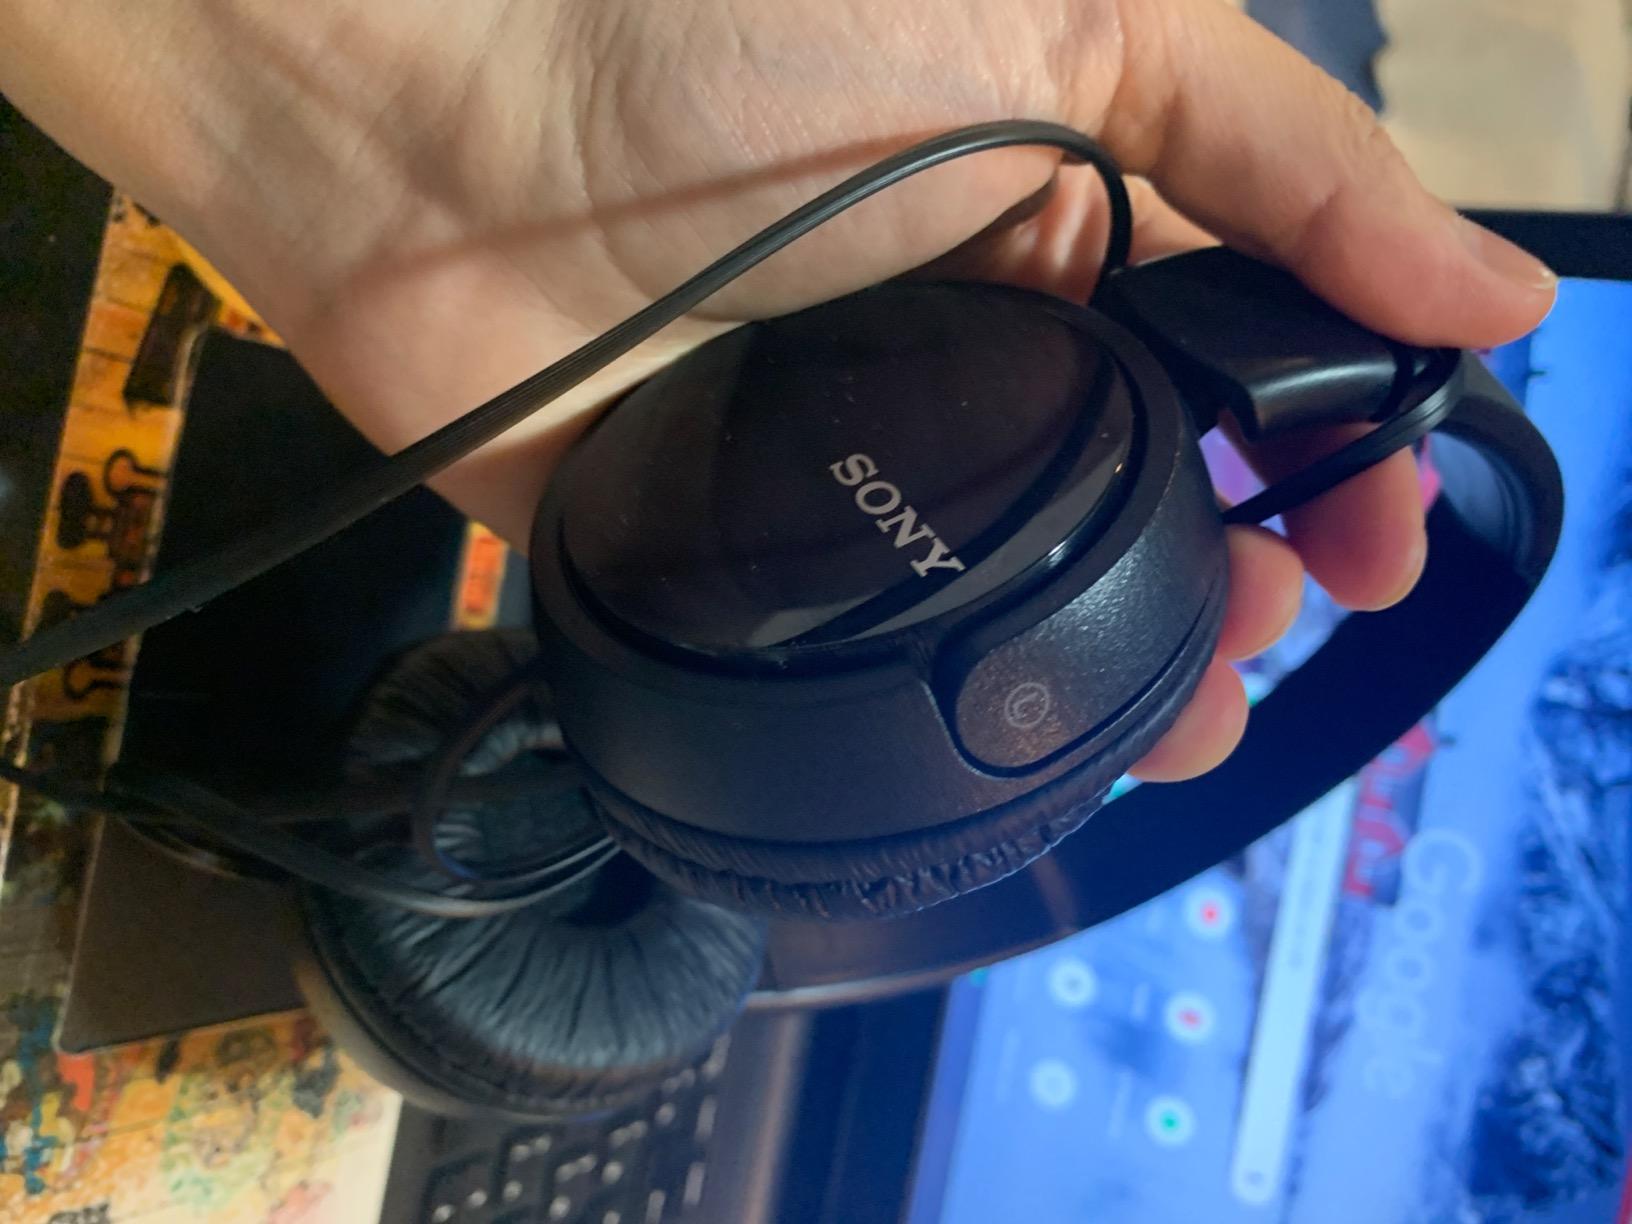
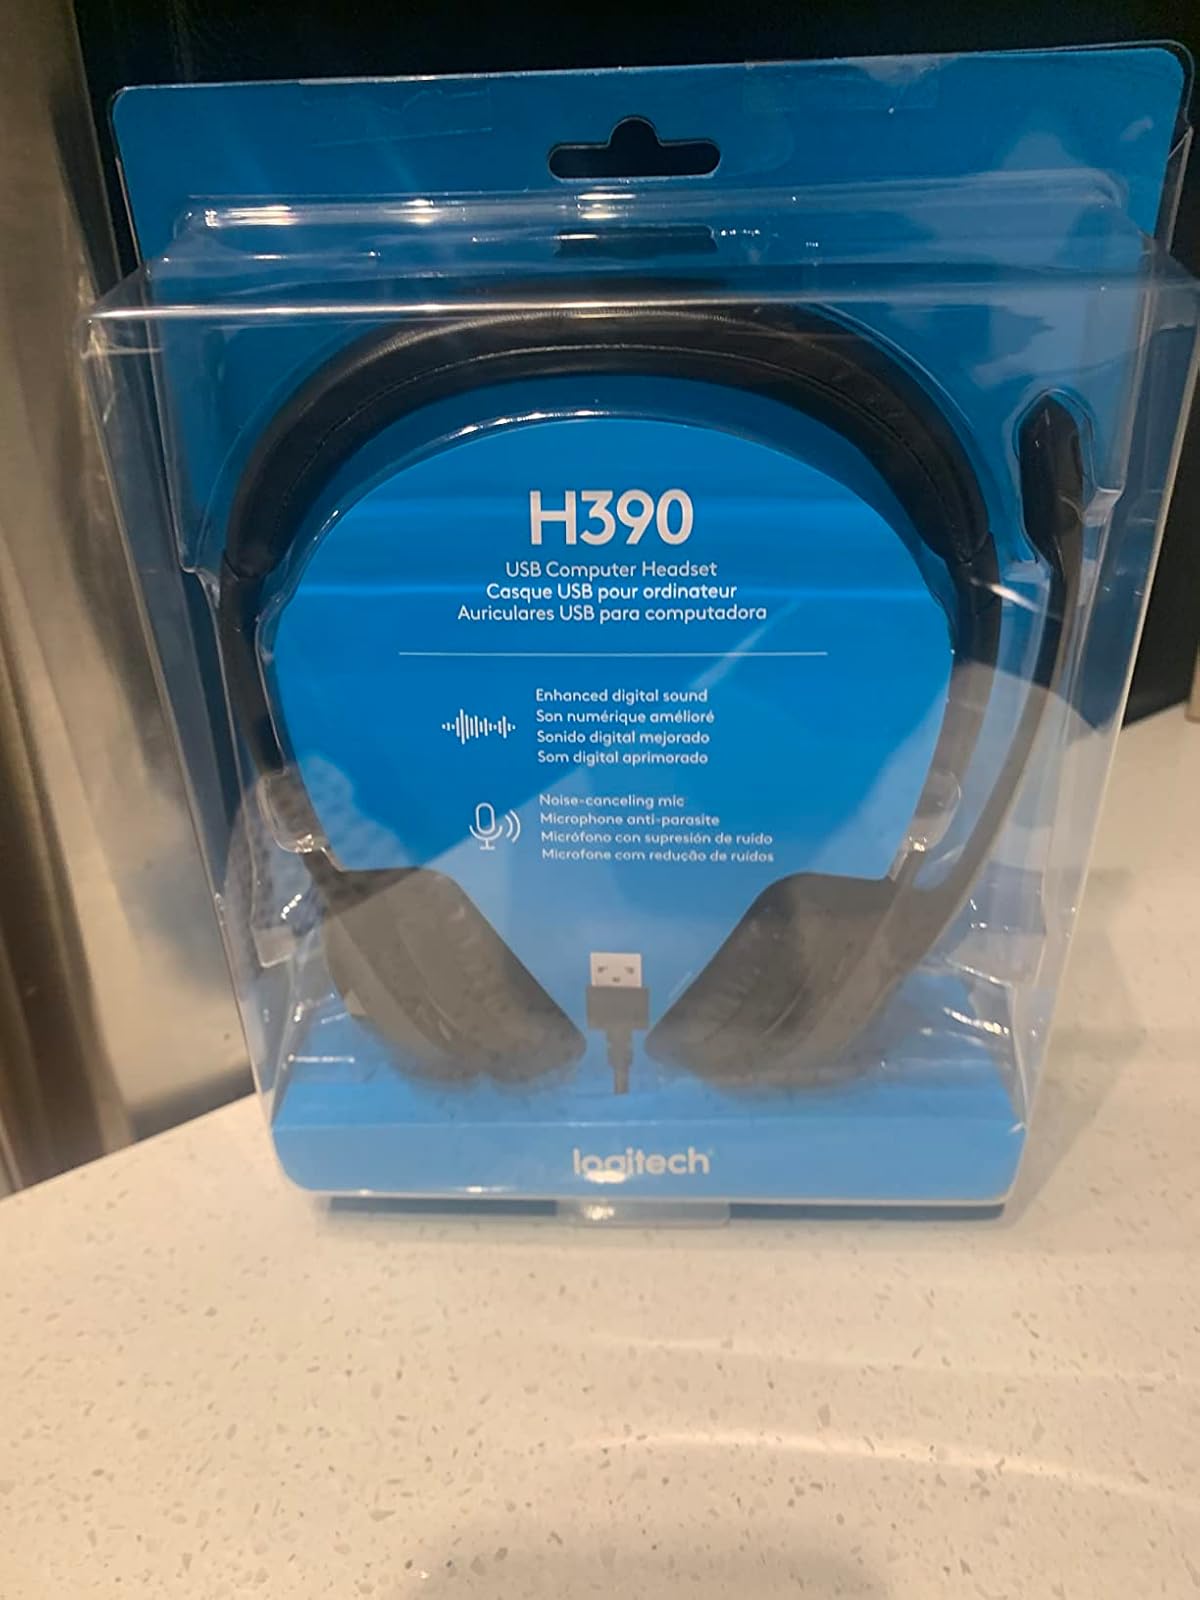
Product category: headphones
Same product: no